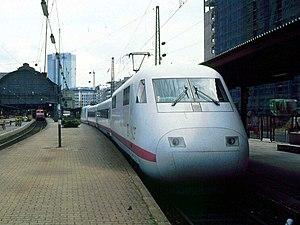
L´InterCityExperimental était un train automoteur électrique d'essai de la Deutsche Bundesbahn (DB) pour le développement du trafic à grande vitesse en RFA, prédécesseur des trains Intercity-Express (ICE) de la Deutsche Bahn (DB).